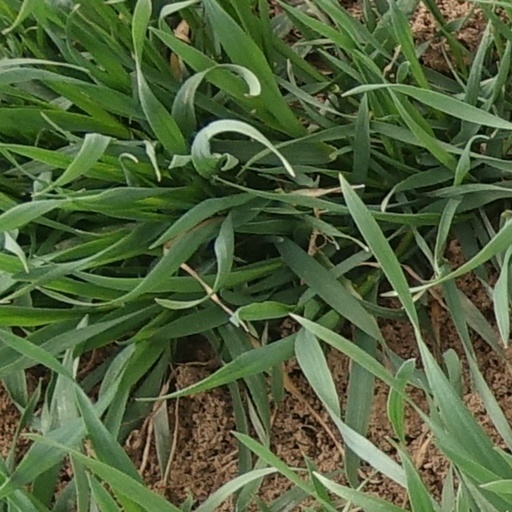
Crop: wheat